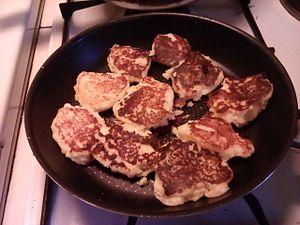
Plat alsacien traditionnel à base de lait et de semoule
La cuisine alsacienne est une cuisine régionale de France, à influence germanique et d'Europe centrale.